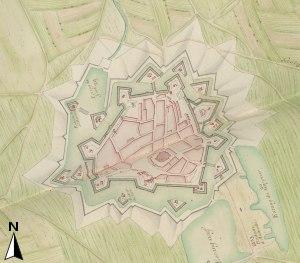
L'enceinte du Quesnoy est un ancien ensemble de fortifications qui protégeait la ville du Quesnoy, dans le département du Nord, entre le Moyen Âge et le XXᵉ siècle.